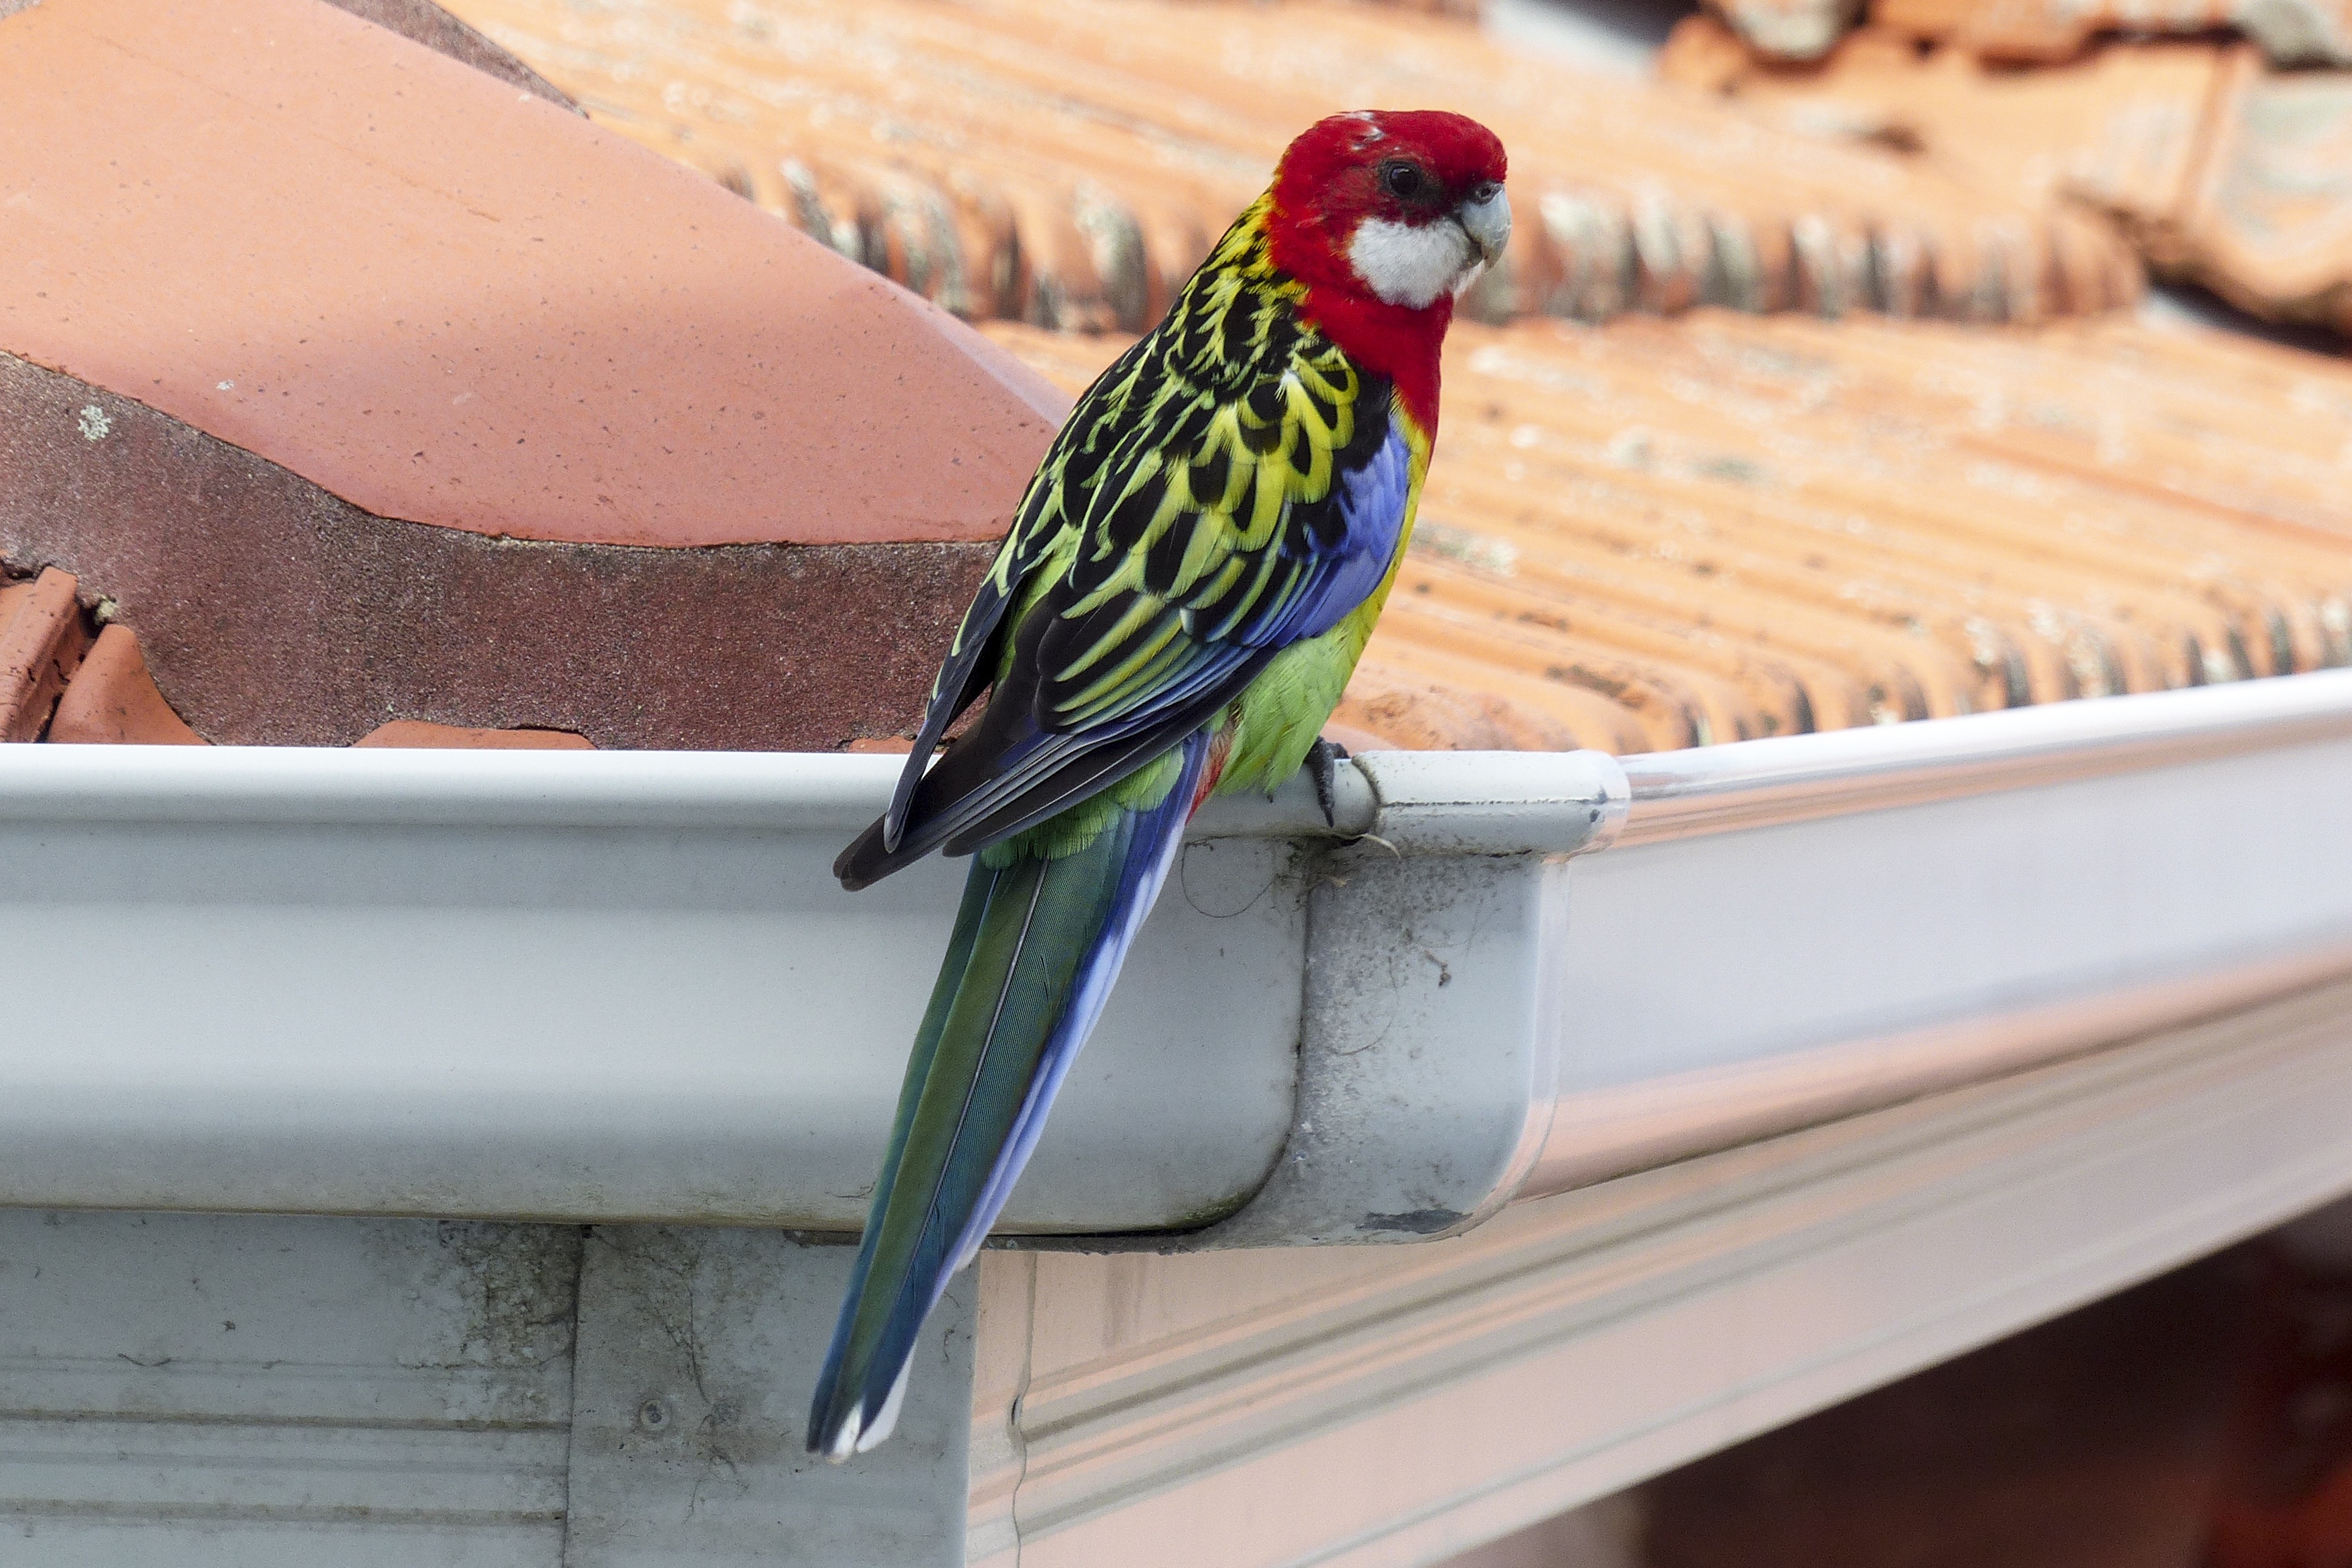
nature, bird, wing, roof, animal, cute, wildlife, green, red, beak, tropical, sitting, natural, colorful, fauna, macaw, australia, vertebrate, parrot, gutter, feathered, parakeet, tropics, eastern rosella, psittacidae, common pet parakeet, platycercus eximius, vividly colored, psittacines